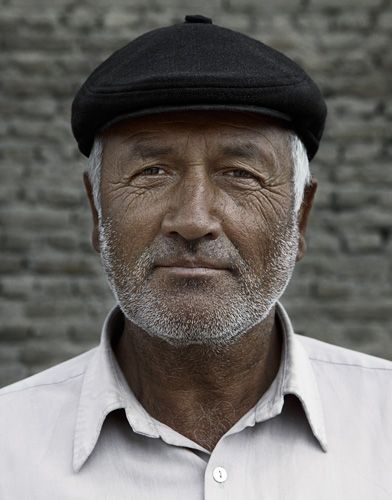
Label: Colored